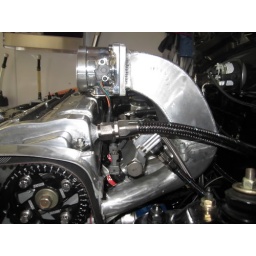
Fastest H-Series street car in the country!